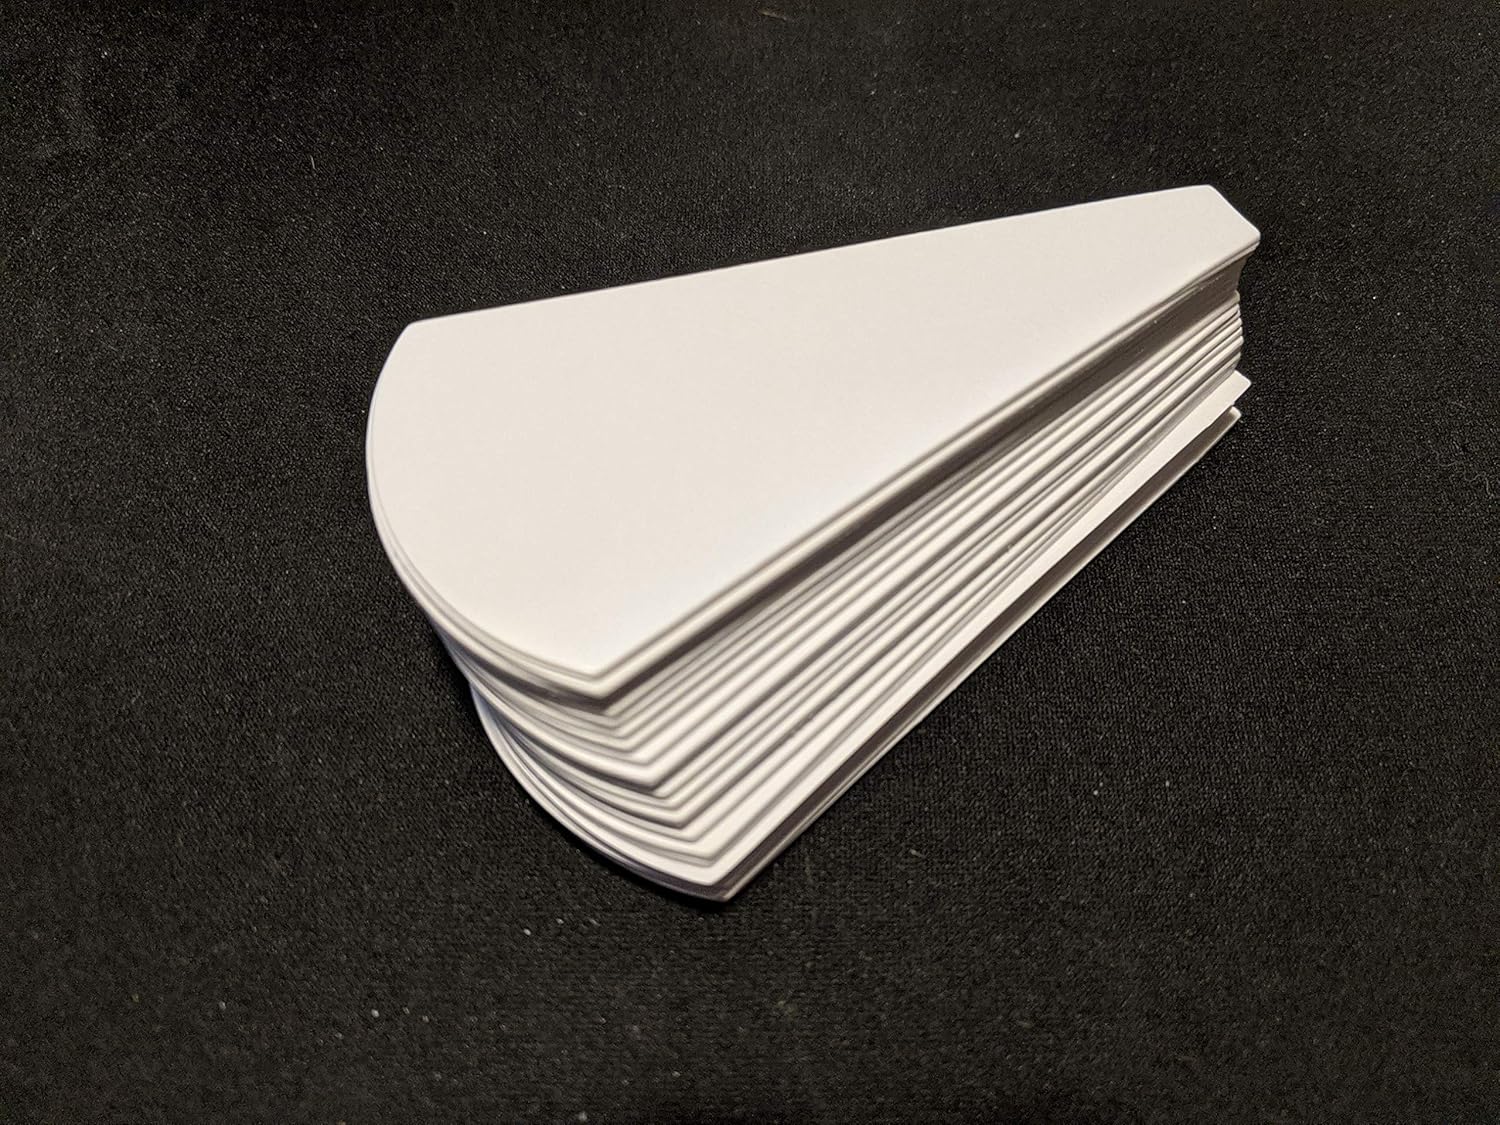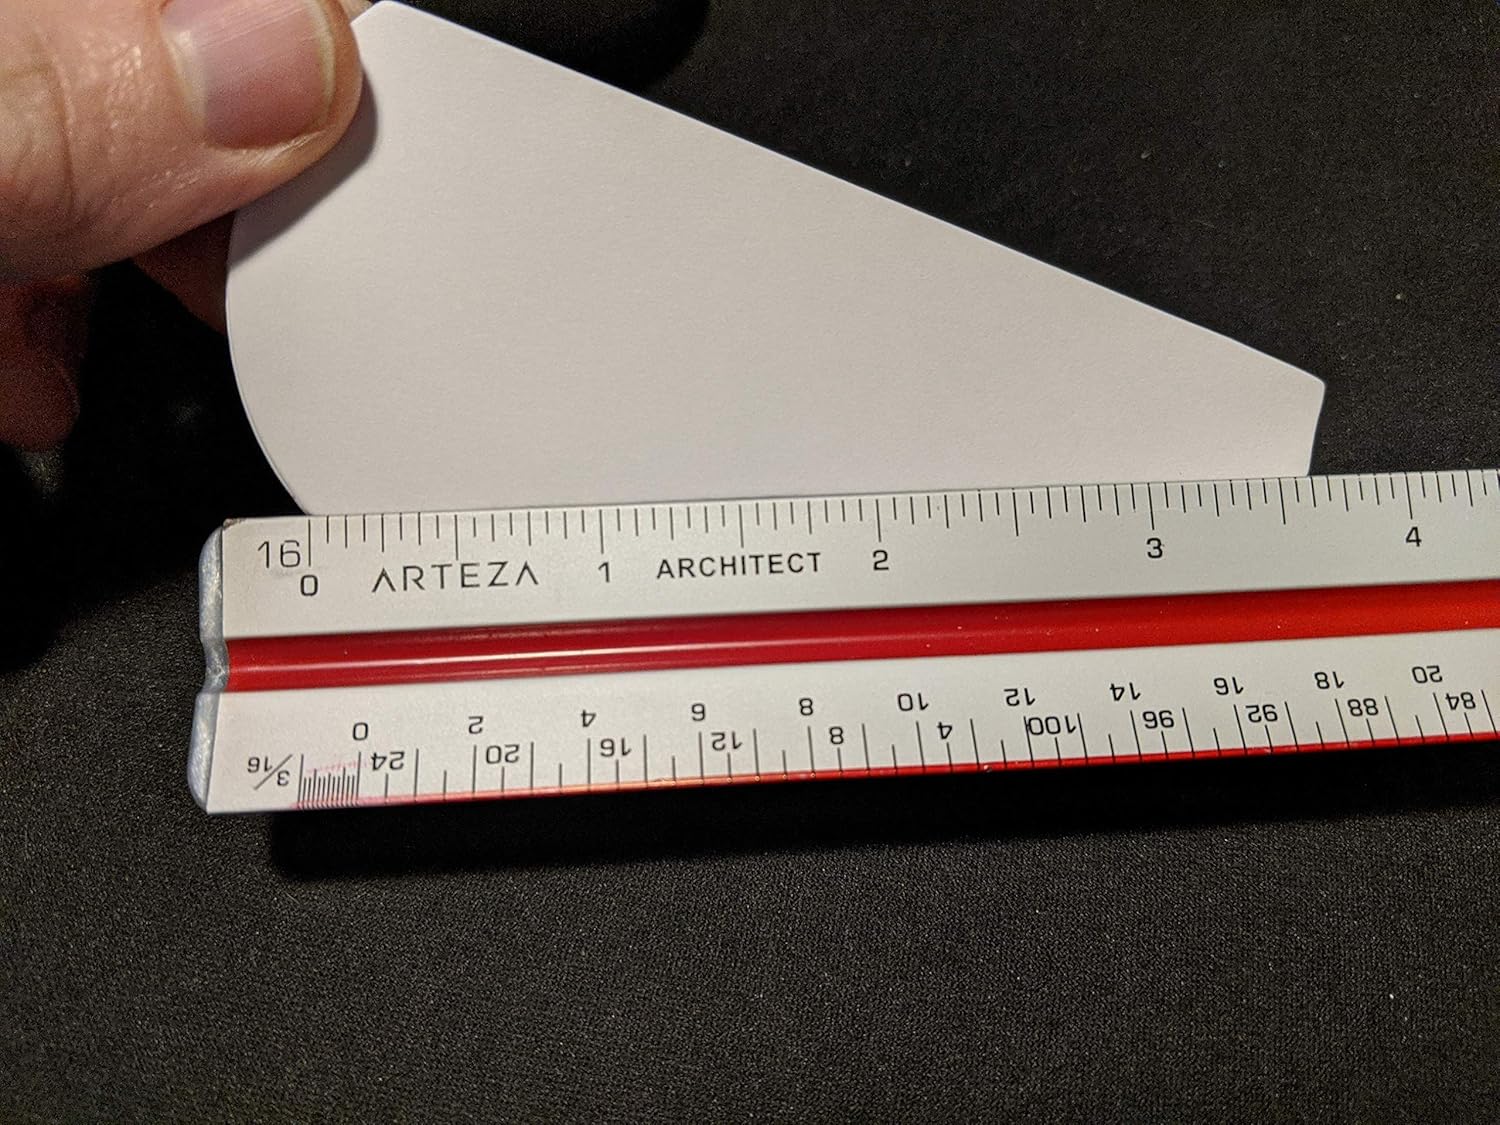
10" Dresden Plate English Paper Piecing EPP Set (100 Pieces)
Category: Arts, Crafts & Sewing
10" Dresden Plate English Paper Piecing Set. when cutting many pieces Accurate repeatable cuts. You can see the fabric you are cutting (protective backing in pictures). Suitable for sewing, knitting, and crochet projects.English Paper Piecing. You can assemble several templates together, then make a beautiful pattern. Sometimes referred to as Pickle Dish Pattern, Stencil, or Ruler. Made in the USA. Great templates for quilting and patchwork and other crafts.High Quality 200 GSM Cardstock Paper ✷10" Dresden Plate English Paper Piecing Set ✷English Paper Piecing ✷High Quality 200 GSM Cardstock Paper 10" Dresden Plate English Paper Piecing Set. when cutting many pieces Accurate repeatable cuts. when cutting many pieces Accurate repeatable cuts. You can see the fabric you are cutting (protective backing in pictures). The cutting wheel, cutting mat, and ruler are not included. Words engraved on templates may vary. The template is shipped with a brown paper protective backing that can be easily peeled off. The size specified is the finished size of the shape.
Features: ★ 10" Dresden Plate English Paper Piecing Set. You can see the fabric you are cutting (protective backing in pictures). | ★ Suitable for sewing, knitting, and crochet projects.English Paper Piecing | ★ You can assemble several templates together, then make a beautiful pattern. Sometimes referred to as Pickle Dish Pattern, Stencil, or Ruler. Made in the USA. | ★ Great templates for quilting and patchwork and other crafts. | ★ High Quality 200 GSM Cardstock Paper